Kevin Klein (ice hockey)

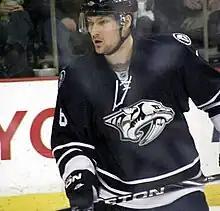
Klein as a Predator.

Klein was drafted by the Nashville Predators in the second round, 37th overall, at the 2003 NHL Entry Draft. He played four years of junior hockey in the Ontario Hockey League (OHL), three with the Toronto St. Michael's Majors and one with the Guelph Storm. Following junior hockey, he played the majority of the next three seasons with the Milwaukee Admirals, Nashville's American Hockey League (AHL) affiliate.